Beatrice Pitney Lamb

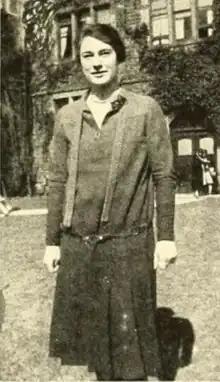
Beatrice Pitney (later Lamb), from the 1927 yearbook of Bryn Mawr College

Beatrice Louise Pitney Lamb (May 12, 1904 – December 9, 1997) was an American editor and writer. She worked with the League of Women Voters in the 1930s, and with the United Nations in the 1940s. She published several books on India.